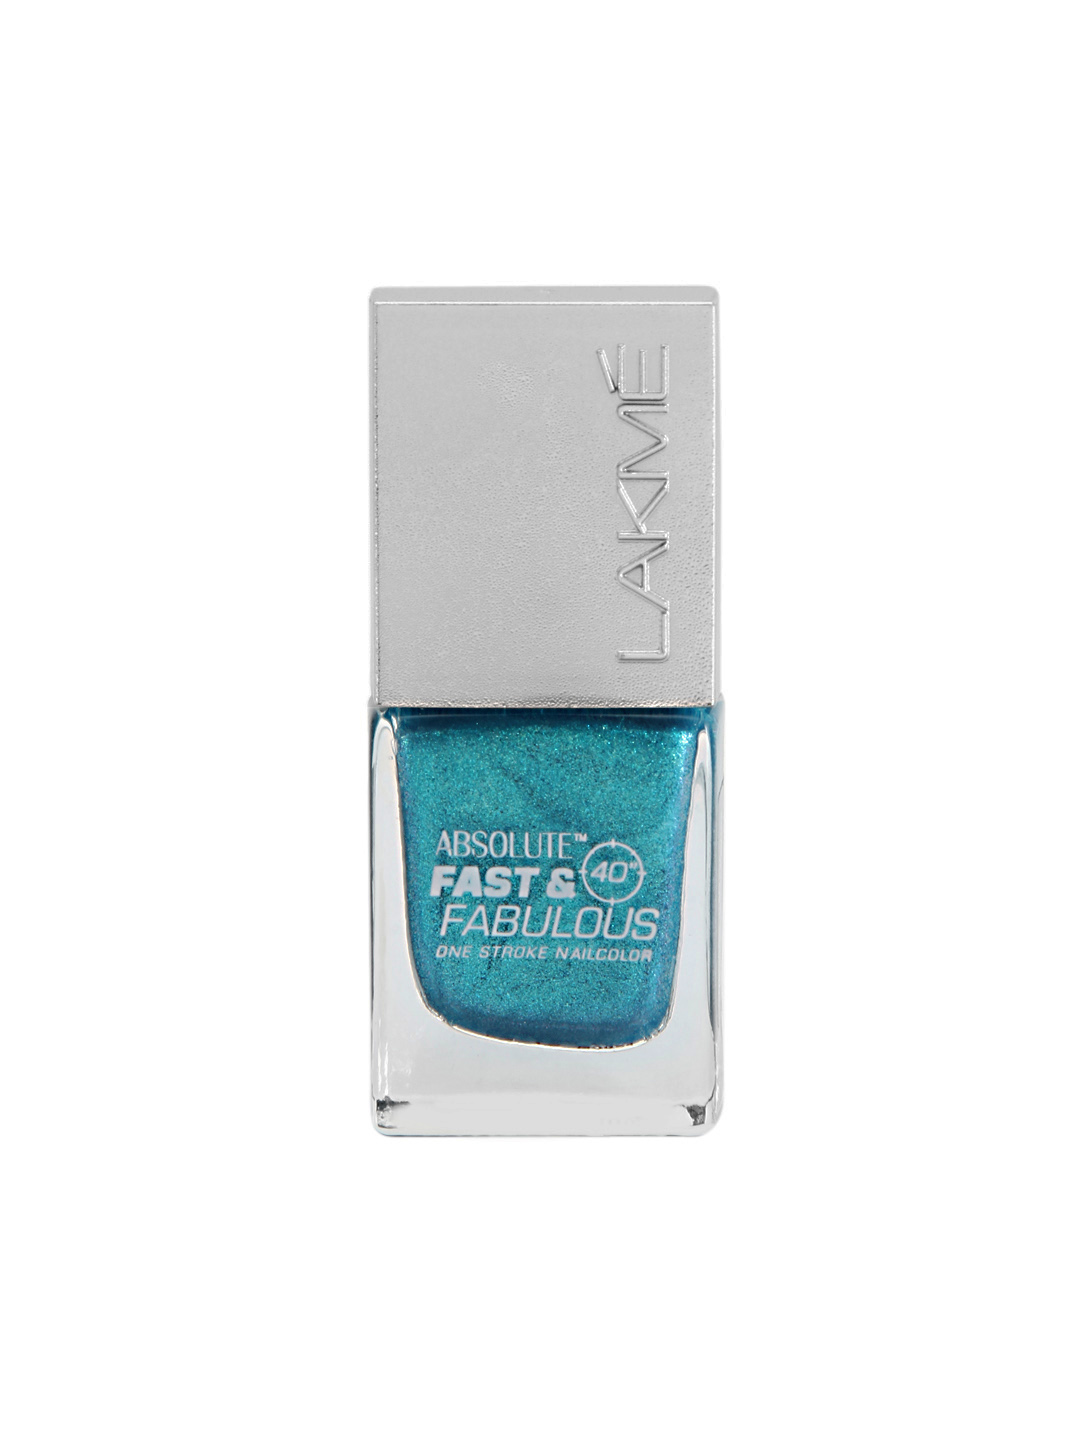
Lakme Absolute Fast & Fabulous Aqua Express Nail Polish 06
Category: Personal Care / Nails / Nail Polish
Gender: Women
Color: Blue
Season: Spring 2017
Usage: Casual